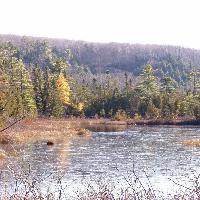
Weather: cloudy or overcast